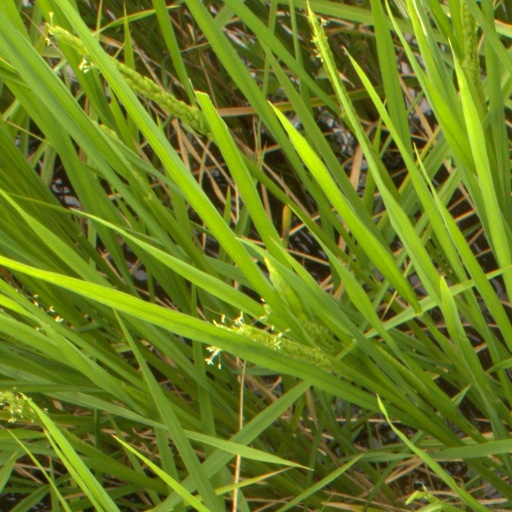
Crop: rice